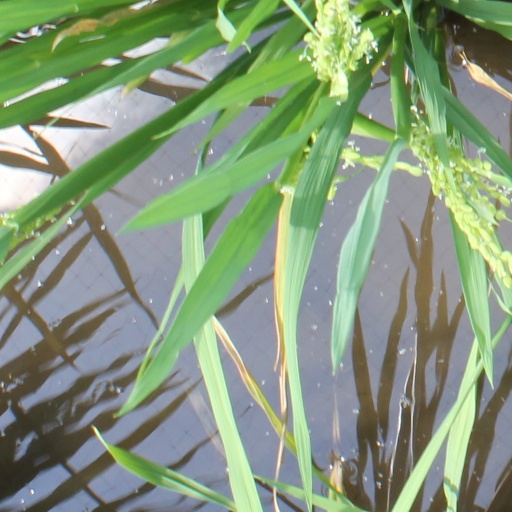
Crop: rice